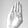
ASL letter: B